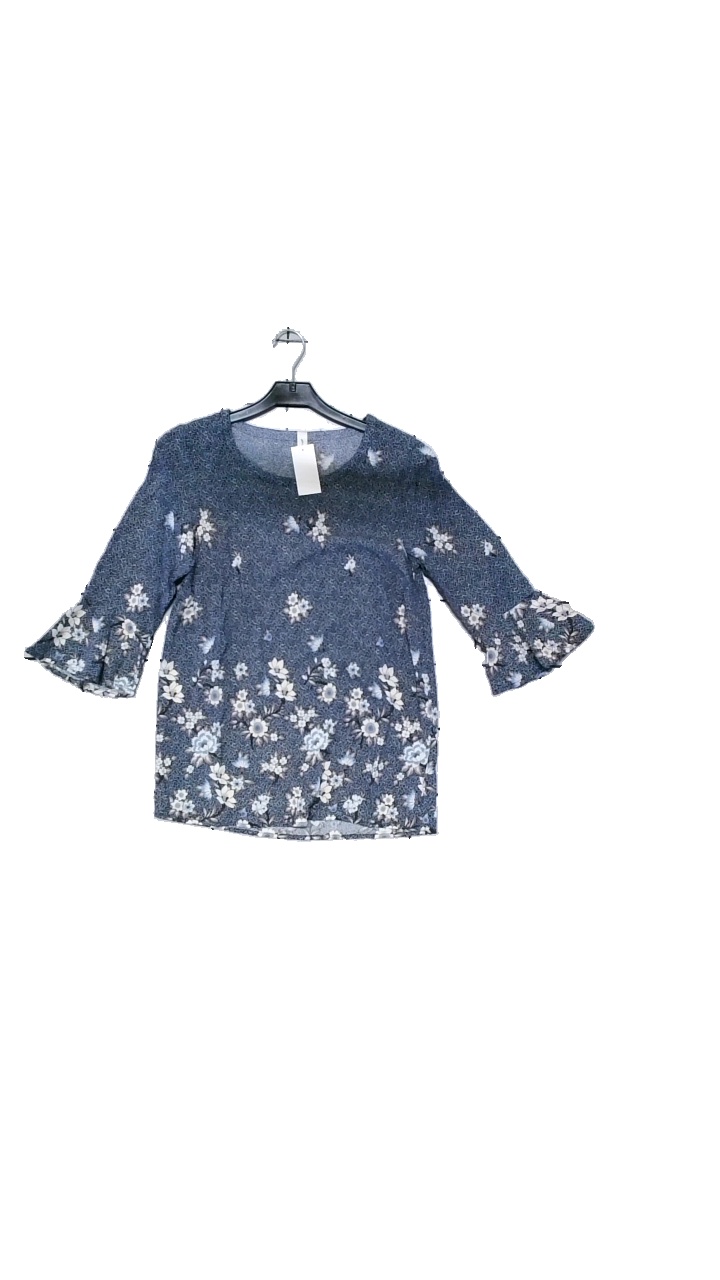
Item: Blouse (Ladies)
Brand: Soya/soyaconcept
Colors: Multicolor, White, Black, Grey
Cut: Loose, Regular
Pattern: Geometric print
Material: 100% viscose
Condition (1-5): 4
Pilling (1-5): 4
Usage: Reuse
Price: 50-100